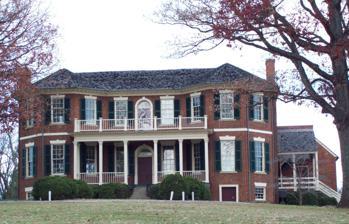
Building: Point of Honor
Country: United States of America
Year built: 1815
Historic house in Lynchburg, Virginia, US United States historic place Point of Honor U.S. National Register of Historic Places Virginia Landmarks Register Point of Honor, Lynchburg VA, November 2008 Show map of Virginia Show map of the United States Location 112 Cabell St., Lynchburg, Virginia Coordinates 37°25′13″N 79°8′39″W / 37.42028°N 79.14417°W / 37.42028; -79.14417 Area 4 acres (1.6 ha) Built 1806 ( 1806 ) Architectural style Federal NRHP reference No. 70000872 VLR No. 118-0014 Significant dates Added to NRHP February 26, 1970 Designated VLR December 2, 1969 Point of Honor is an historic home, now a city museum, located in Lynchburg, Virginia . The property has commanding views of the city and the James River .  Its name originated due to the land on which it is built being used as a clandestine dueling ground. History Its builder and designer, Dr. George Cabell , was a friend of Thomas Jefferson , and physician to Patrick Henry . Before building the house, he purchased 856 acres of land including Daniel's Island, Treasure Island and Woodruff Island from Lewellen Jones, who had bought it from Christopher Lynch, son of Quaker patriot Charles Lynch (1736–1796) and nephew of John Lynch, who started the ferry for which the city is named. After Cabell died of complications after falling off a horse in 1823, and his widow died three years later, it passed to William Lewis Cabell, who may have leased it to the Langhorne family (as discussed below), before he and his wife Eliza Daniel died of tuberculosis in 1830. It was inherited by her father, Judge William Daniel (delegate to the Virginia general assembly 1798–1799). When he too died in 1839, it passed to his son William Daniel Jr. (Eliza's brother and also the father of United States Senator John Warwick Daniel , "the Lame Lion of Lynchburg.") David P. Payne bought the house in two acres of land in 1848, and in 1857 sold it back to Daniel, who sold it to Colonel Robert L. Owen Sr. , who was President of the Virginia and Tennessee Railroad , and whose son Robert Latham Owen Jr. later became a United States Senator. Owen ran the railroad during the American Civil War , and became a state senator immediately afterward, but resigned his post because he opposed consolidating this railroad with others acquired by William Mahone . Owen died a financially ruined man in 1873, the same year the merged railroad went bankrupt, and the family mansion again changed hands. At two different times in the 19th century, members of the Langhorne family owned Point of Honor. Henry Langhorne , who owned the Langhorne Mills in Lynchburg, purchased it in 1828. Later, but still before the war, John S. Langhorne held the residence. His eldest son Chiswell Langhorne became a wealthy industrialist, and daughter Elizabeth Langhorne Lewis was a prominent suffragette . John S. Langhorne's granddaughters included Mrs. Charles Dana Gibson (the original Gibson Girl ), and Nancy Langhorne , Viscountess Lady Astor (the first woman elected to the British Parliament ). By 1878 it was owned by L.E. Lichford, a grocery wholesaler who also had a warehouse nearby. Three generations of the family owned the property, during which time the surrounding area developed. James R. Gilliam Jr. bought the house in 1928 and deeded it to the City of Lynchburg, which used part of the property as a recreation center until the Historical Foundation received the deed in 1968. Architecture The irregularly shaped two-story Federal mansion is built of stuccoed brick. The facade is composed of a three-bay center section flanked by two octagonal ended projections. Construction was started in 1806, and completed in 1815. It was renovated about two decades later, with wallpaper and stucco added, and perhaps a porch which was removed during the 1977 restoration. It bears a strong relationship to the Hancock-Wirt-Caskie House in Richmond, Virginia . It was listed on the National Register of Historic Places in 1970, and opened as a public museum in 1978. Historic American Buildings Survey photographs Front elevation Facade and office Entrance hall Doors Doors and entablature Floor plan References